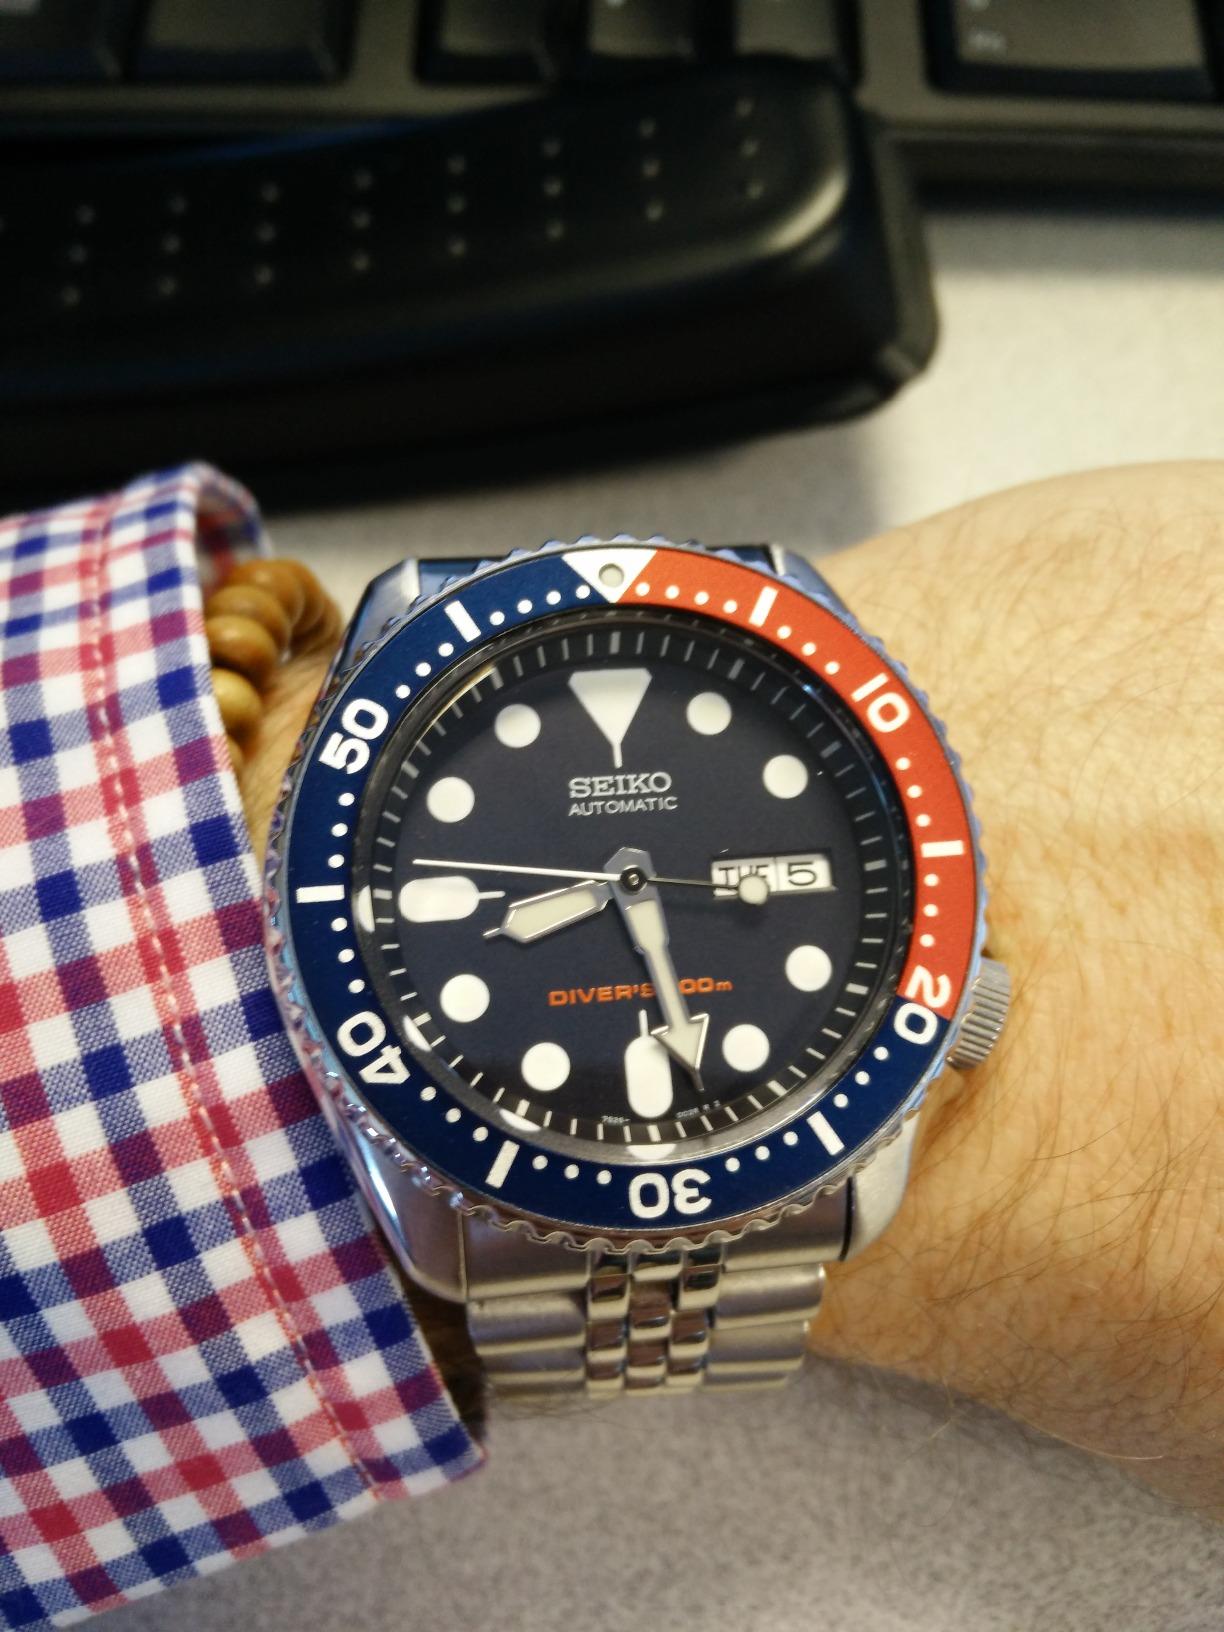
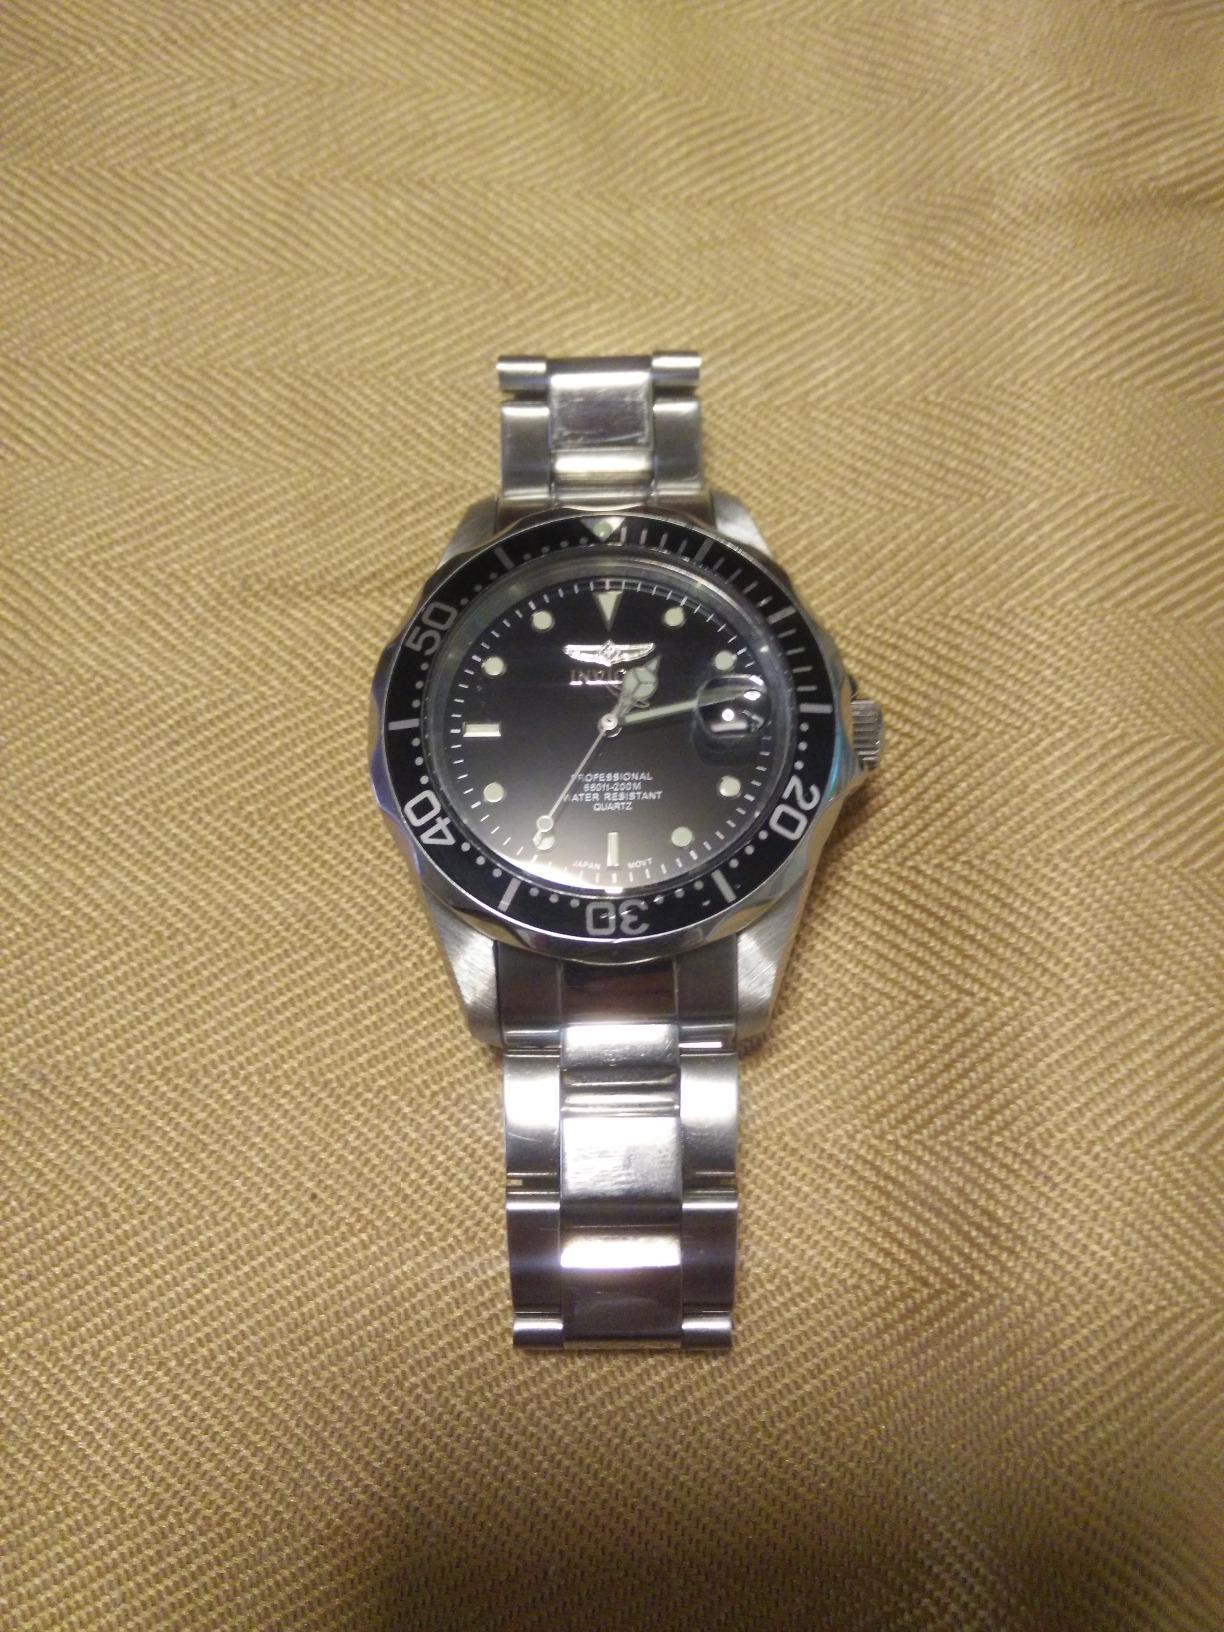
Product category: accessories_watch
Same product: no